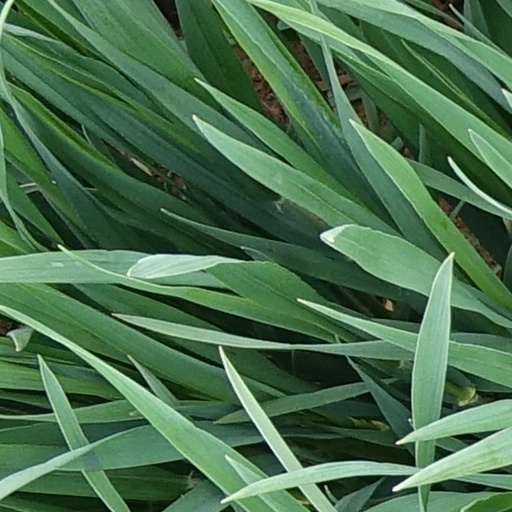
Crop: wheat